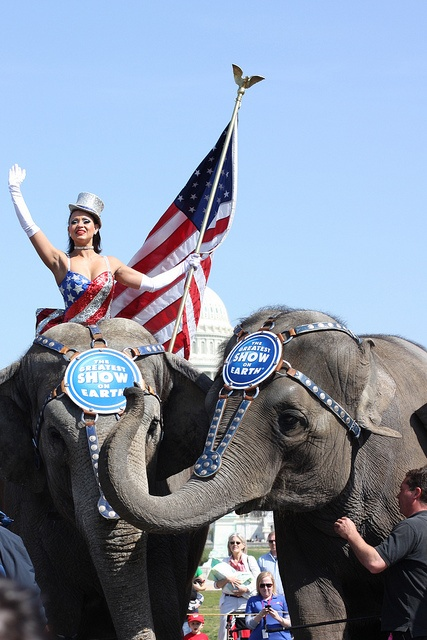
A woman with an American flag on an elephant
A woman in American garb riding an elephant.
Two elephants with a woman carrying an American flag sitting on one.
A woman with a flag is riding on an elephant.
A young woman who is riding a top of one of two elephants.